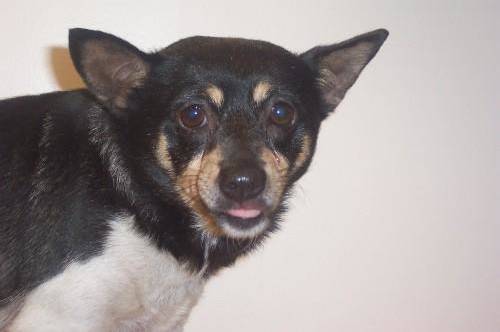
Label: dog